West Midlands Police

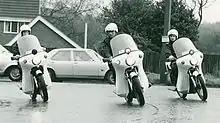
West Midlands Police motorbikes in the 1970s

West Midlands Police was formed on 1 April 1974, owing to the provisions of the Local Government Act 1972 which created the new West Midlands metropolitan county. It was formed by merging the Birmingham City Police, the earlier West Midlands Constabulary, and parts of Staffordshire County and Stoke-on-Trent Constabulary, Warwickshire and Coventry Constabulary and West Mercia Constabulary. The first Chief Constable appointed to the new force was Sir Derrick Capper, the last Chief Constable of Birmingham Police.